Breckenridge Ski Resort

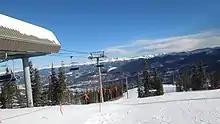
The Falcon SuperChair (replaced in 2017) services a variety of advanced trails, ranging from groomed blacks to glades on the north side and chutes on the south side

Backcountry skiing and snowboarding, also called ski mountaineering, alpine touring or skinning has become a popular way to ramp up aerobic fitness or head into the unmarked and unpatrolled backcountry to “earn your turns” outside of the resort. While Breckenridge is a hub for backcountry exploration, going into the “backcountry” can be extremely dangerous and requires appropriate gear, education and terrain knowledge before stepping a foot on the snow. Before entering through skiers and snowboarders must have great background knowledge and training, a plan of what they intend to do, the right gear, and must be prepared for anything. The backcountry of Breckenridge is not maintained by ski patrol or the avalanche team. You are responsible for your own safety and survival.